Michoacán

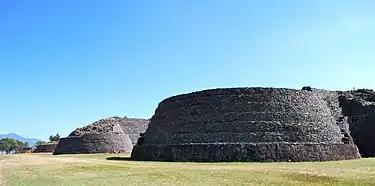
Yacata pyramids of Tzintzuntzan

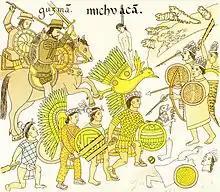
Spanish-Tlaxcalan conquest of Michoacan under conquistador Nuño de Guzmán

According to archaeological evidence, there has been human habitation within the territory of the Mexican state of Michoacán for at least 10,000 years. In the pre-Hispanic period, there were waves of migration into the area, including the Pirinda, Nahua, Huetamo, Colima, Purépecha and other peoples. There are sites of formal settlements from all Mesoamerican periods. Important sites include El Opeño and those in Curutarán, Tepalcatepec, Apatzingán, Zinapécuaro and Coalcomán. The territory has been inhabited by the Nahua, Otomi, Matlatzinca, Pirinda and Teco peoples as well as the Purépecha.